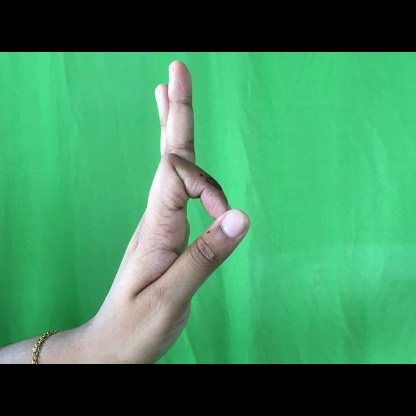
Mudra: Aralam